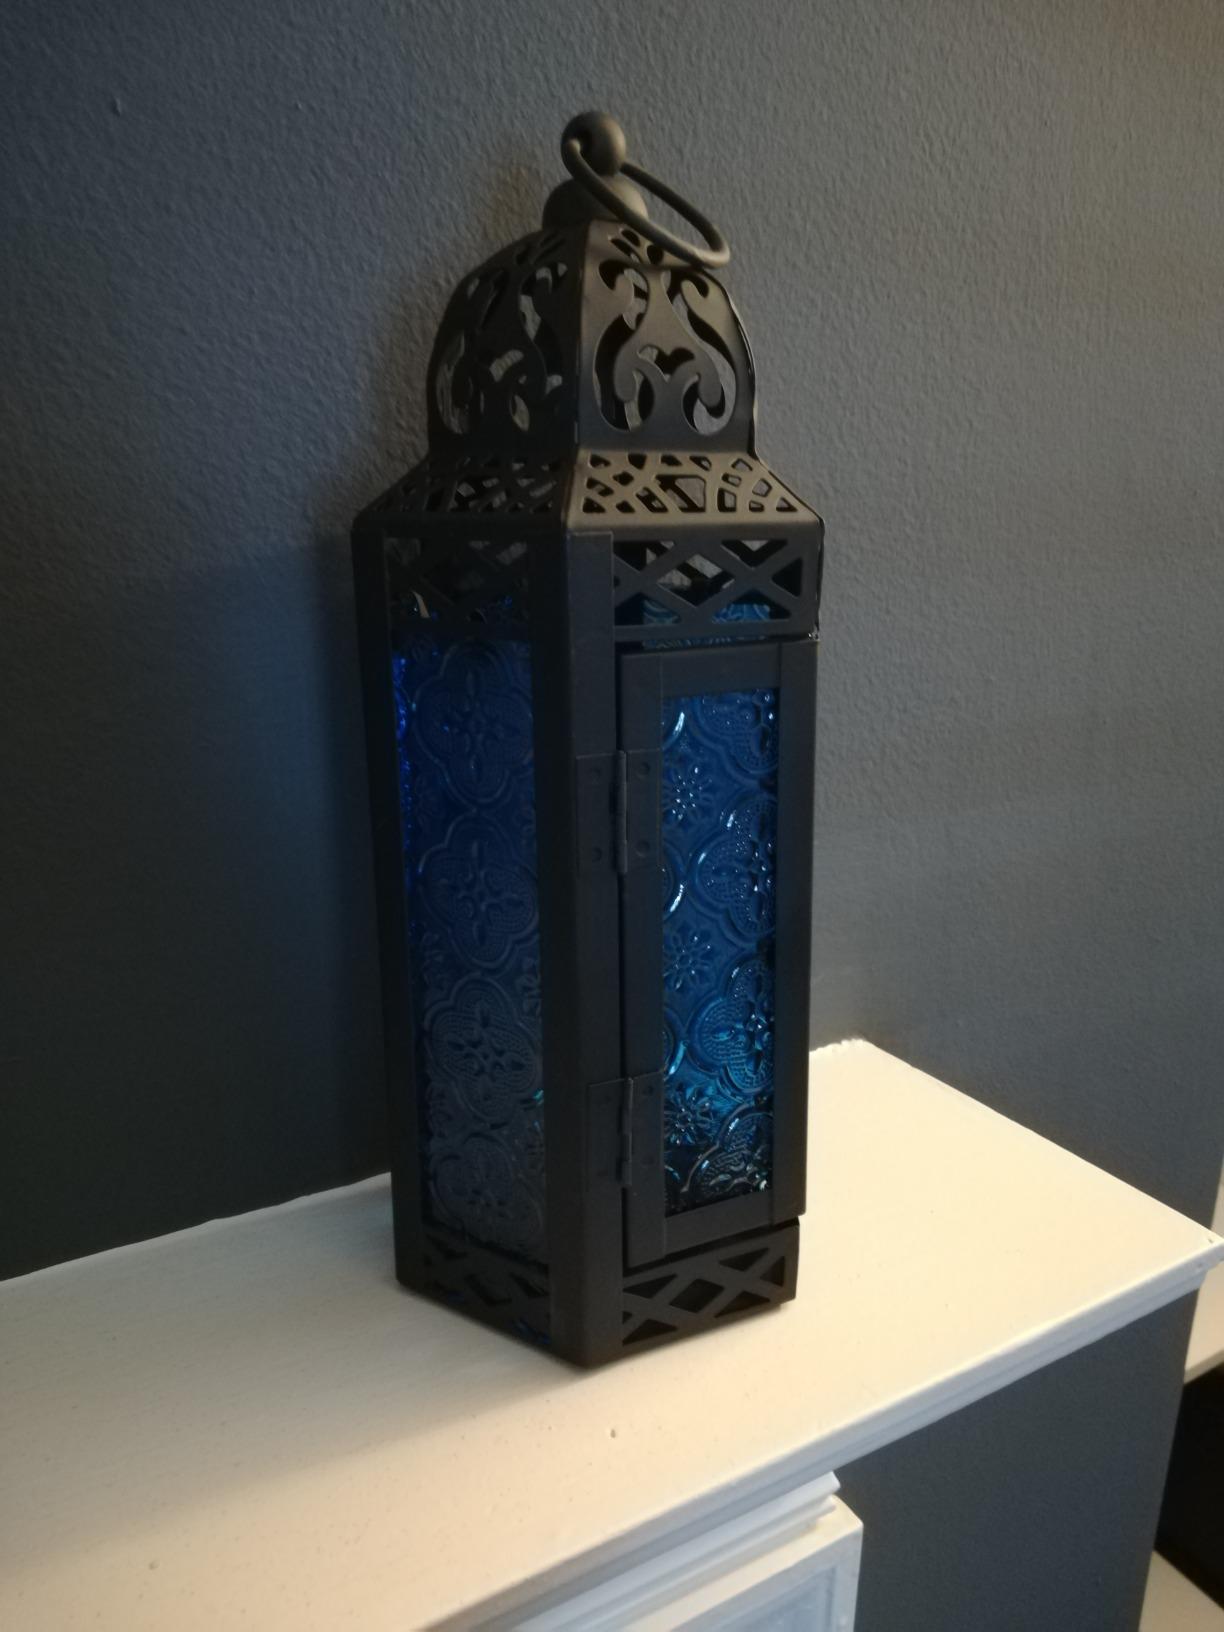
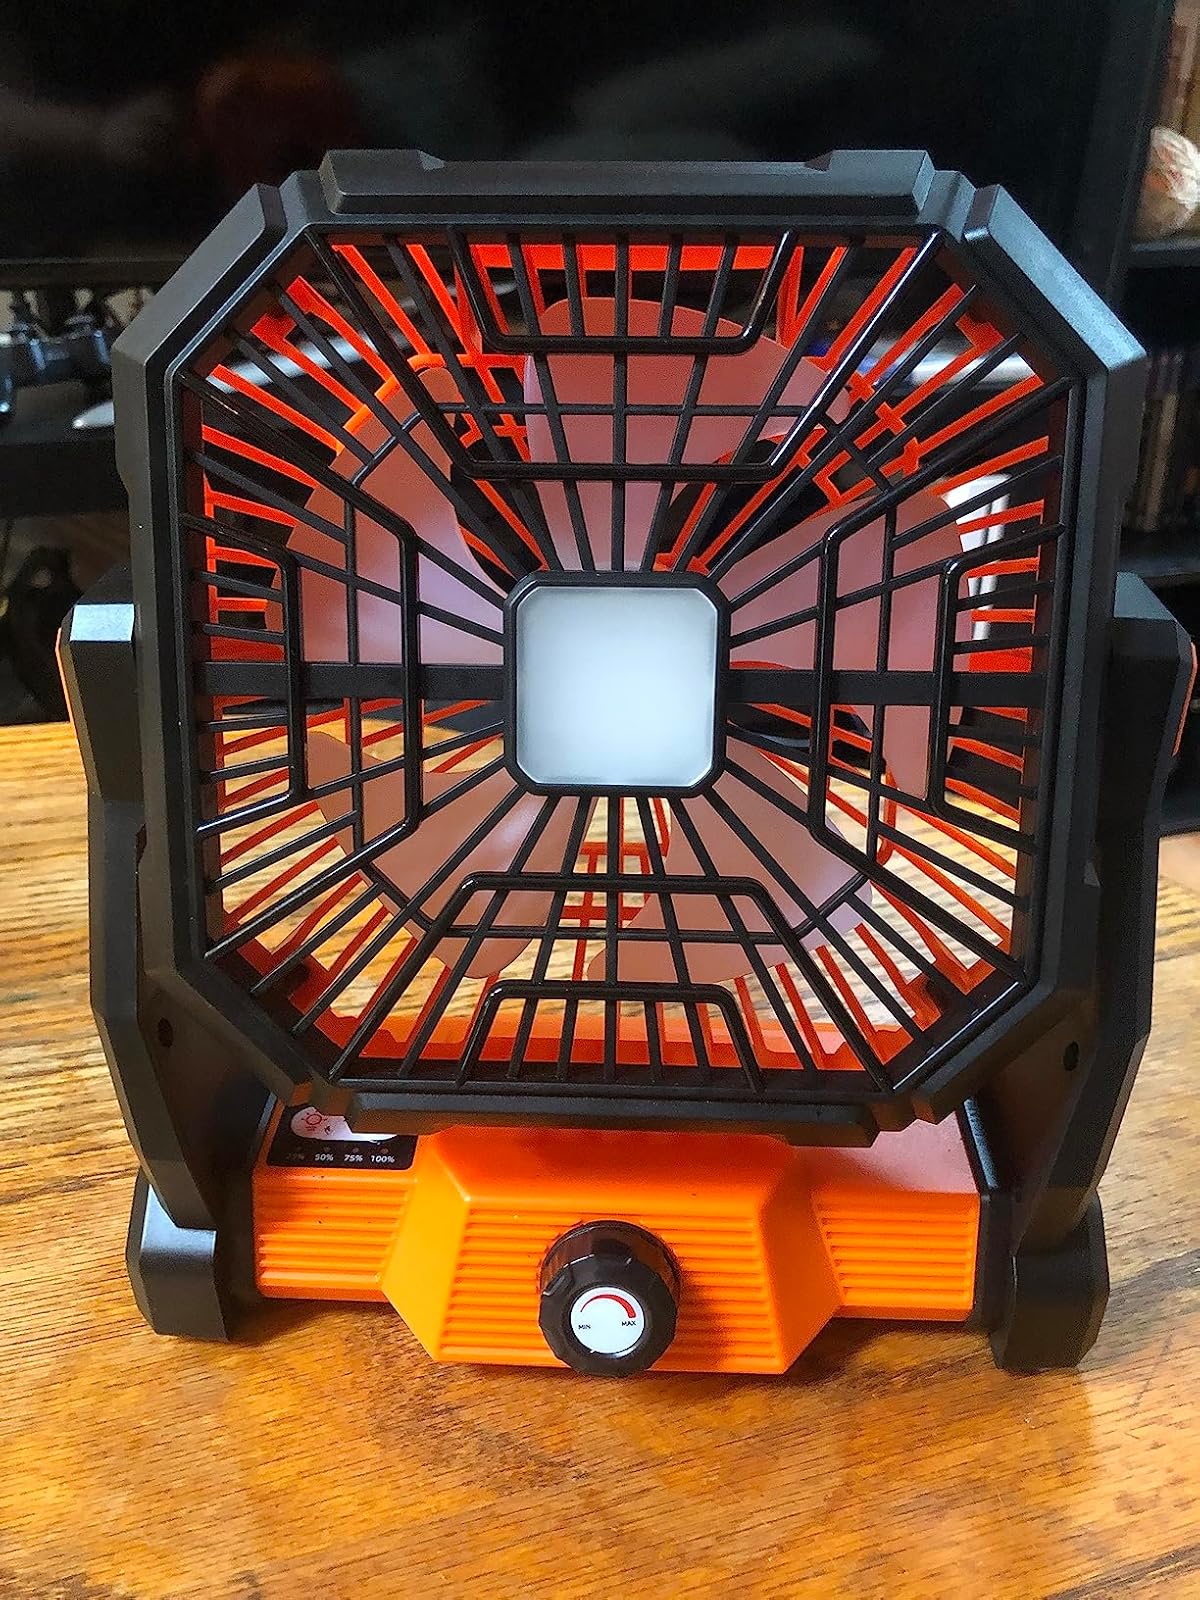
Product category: lantern
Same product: no